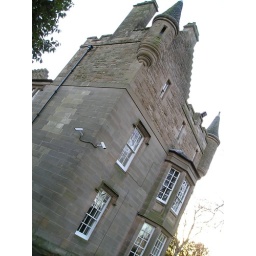
The house in the castle